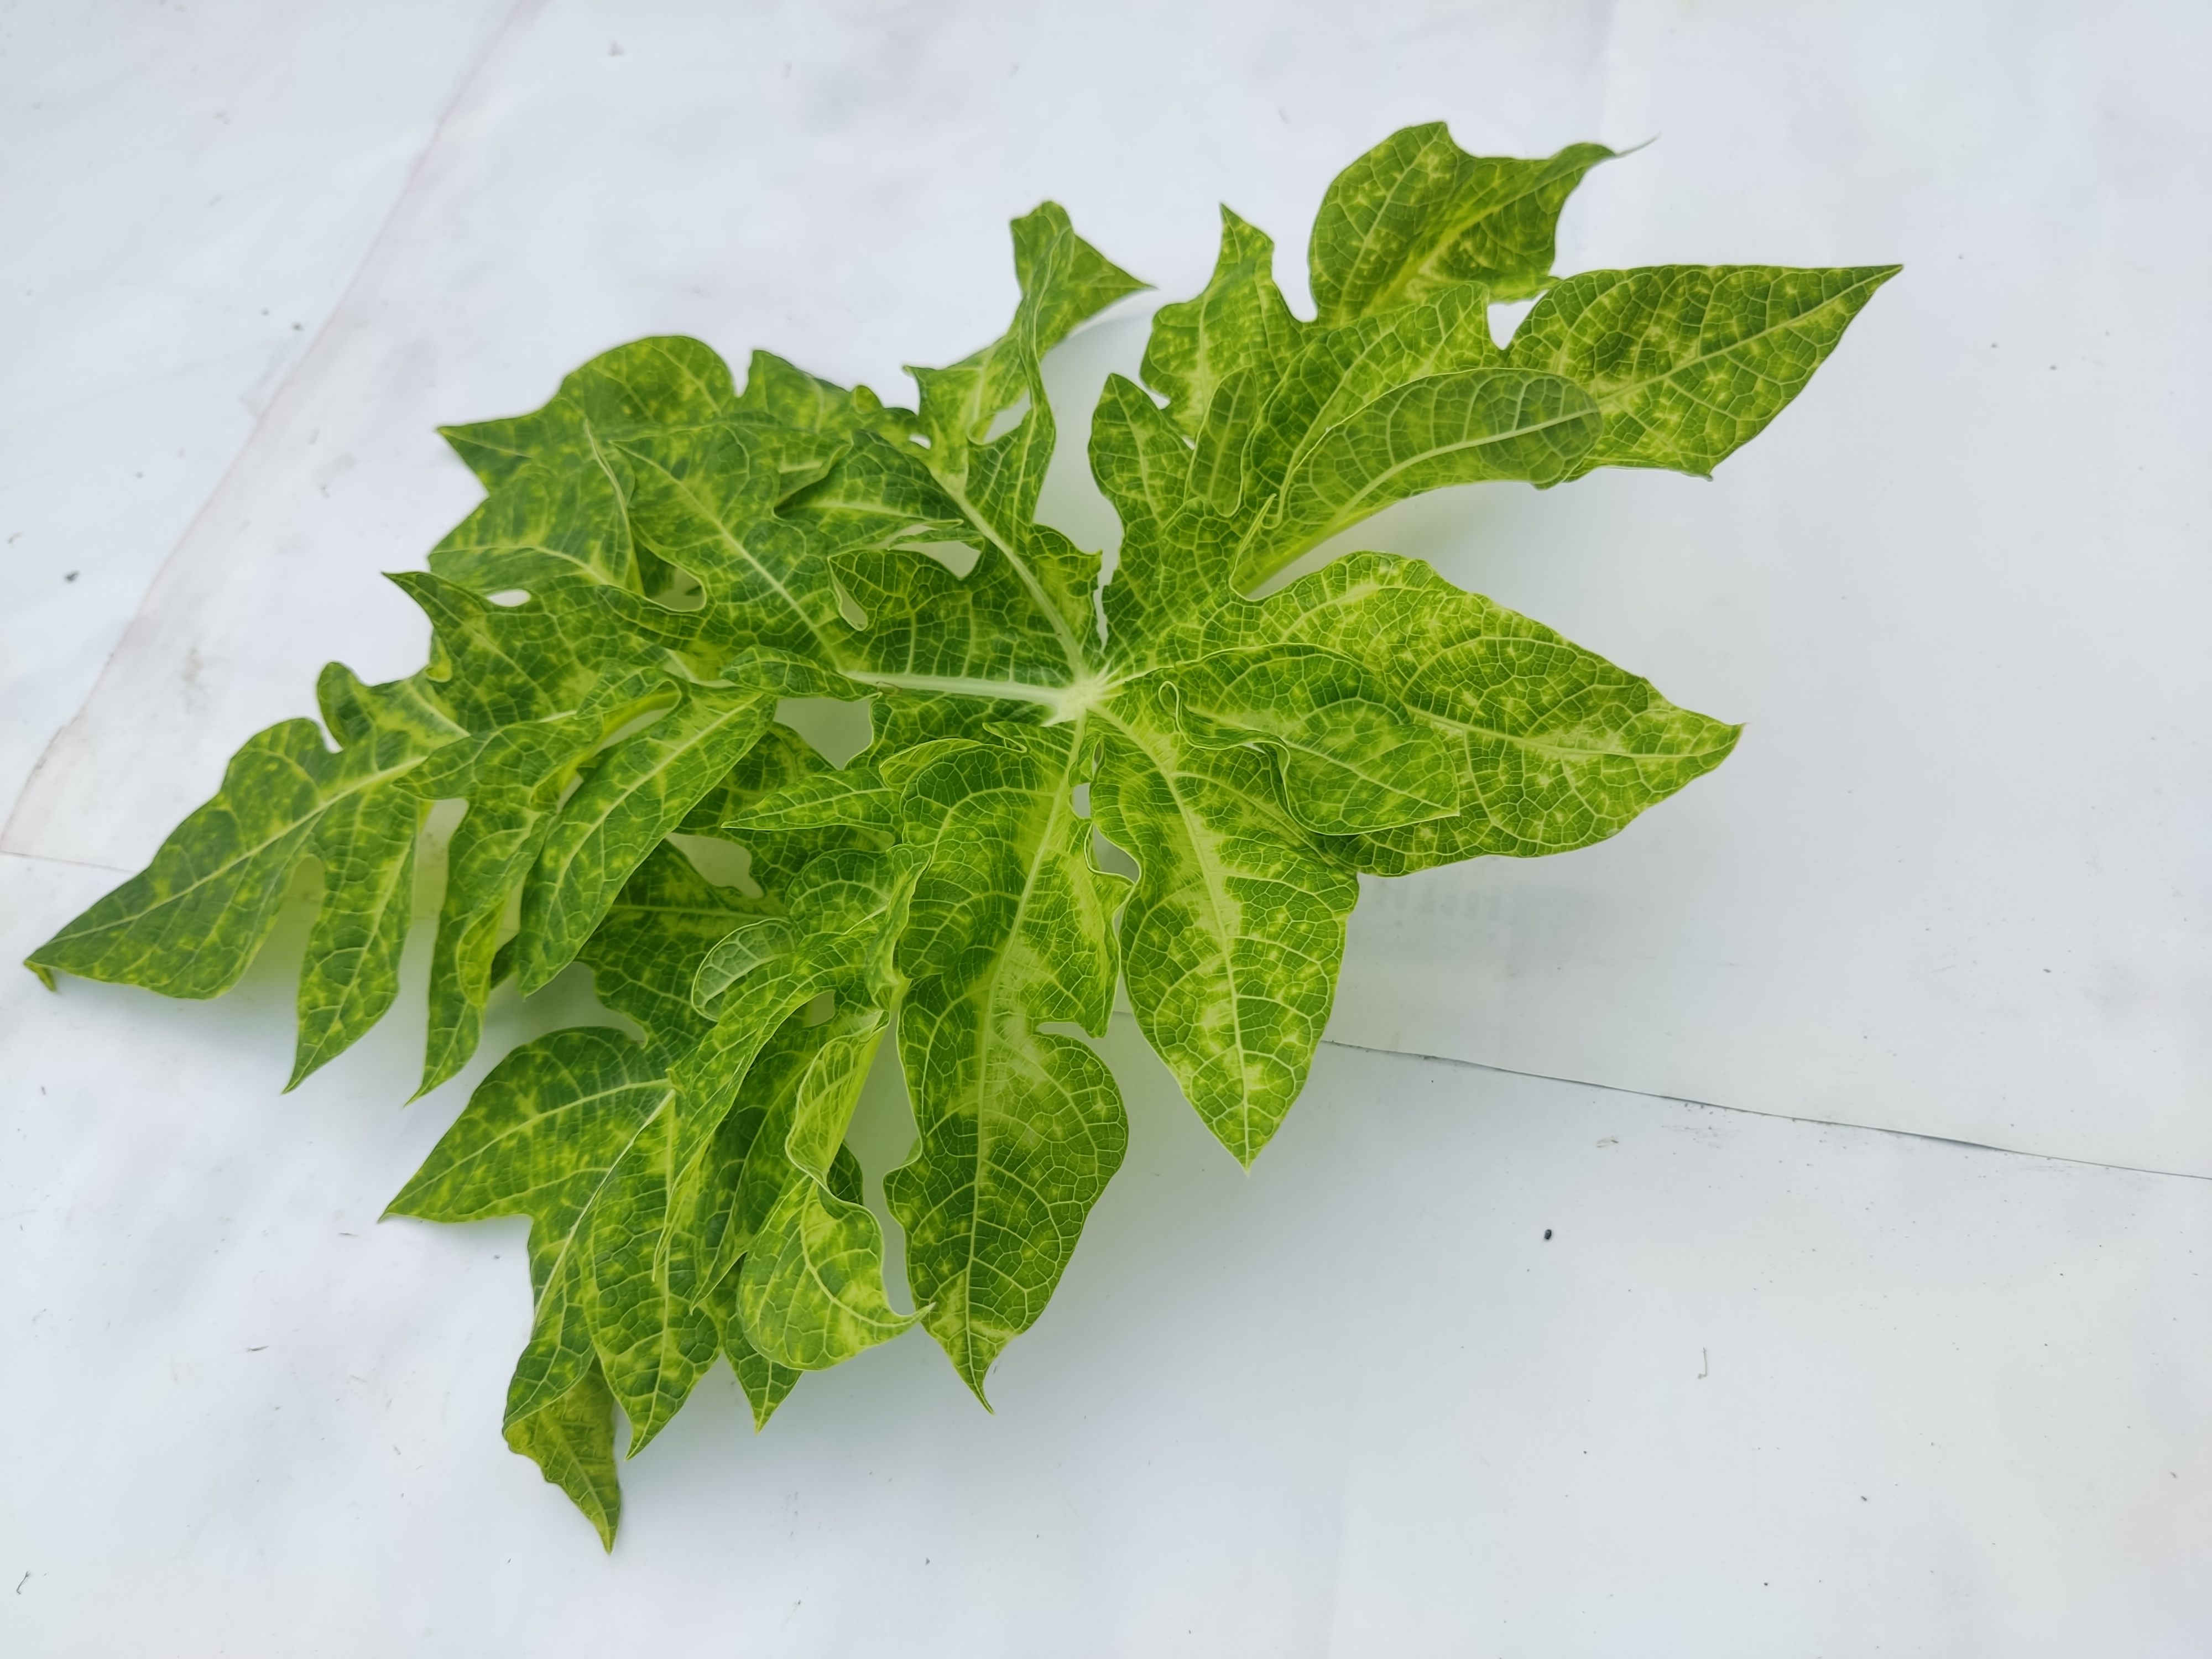
Label: Mosaic